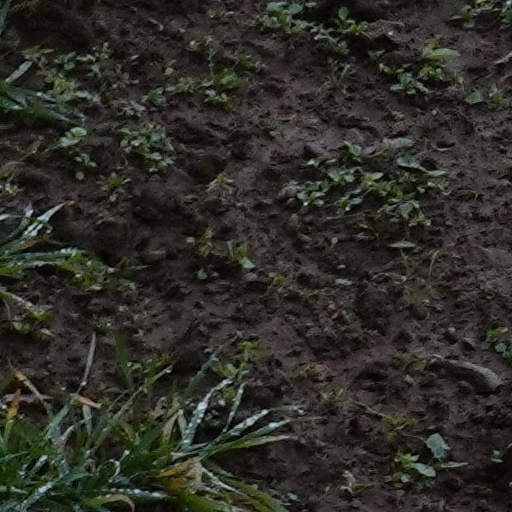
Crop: wheat